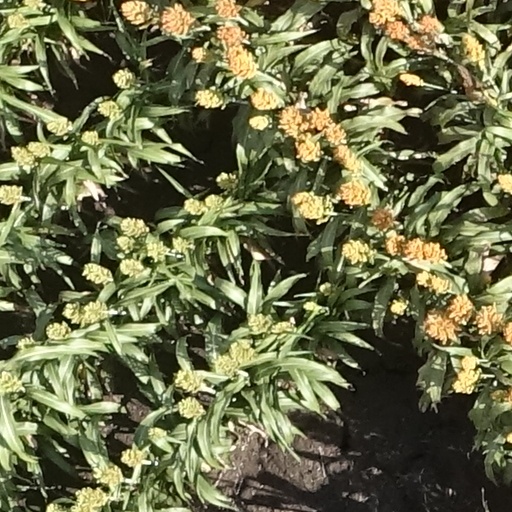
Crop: sorghum